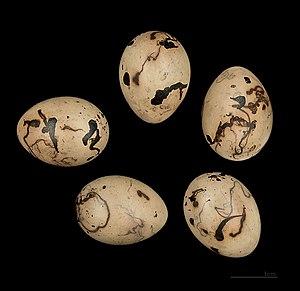
Le Bruant des roseaux est une espèce de passereaux européens de la famille des embérizidés, et l'une des quelque 200 espèces du genre Emberiza.